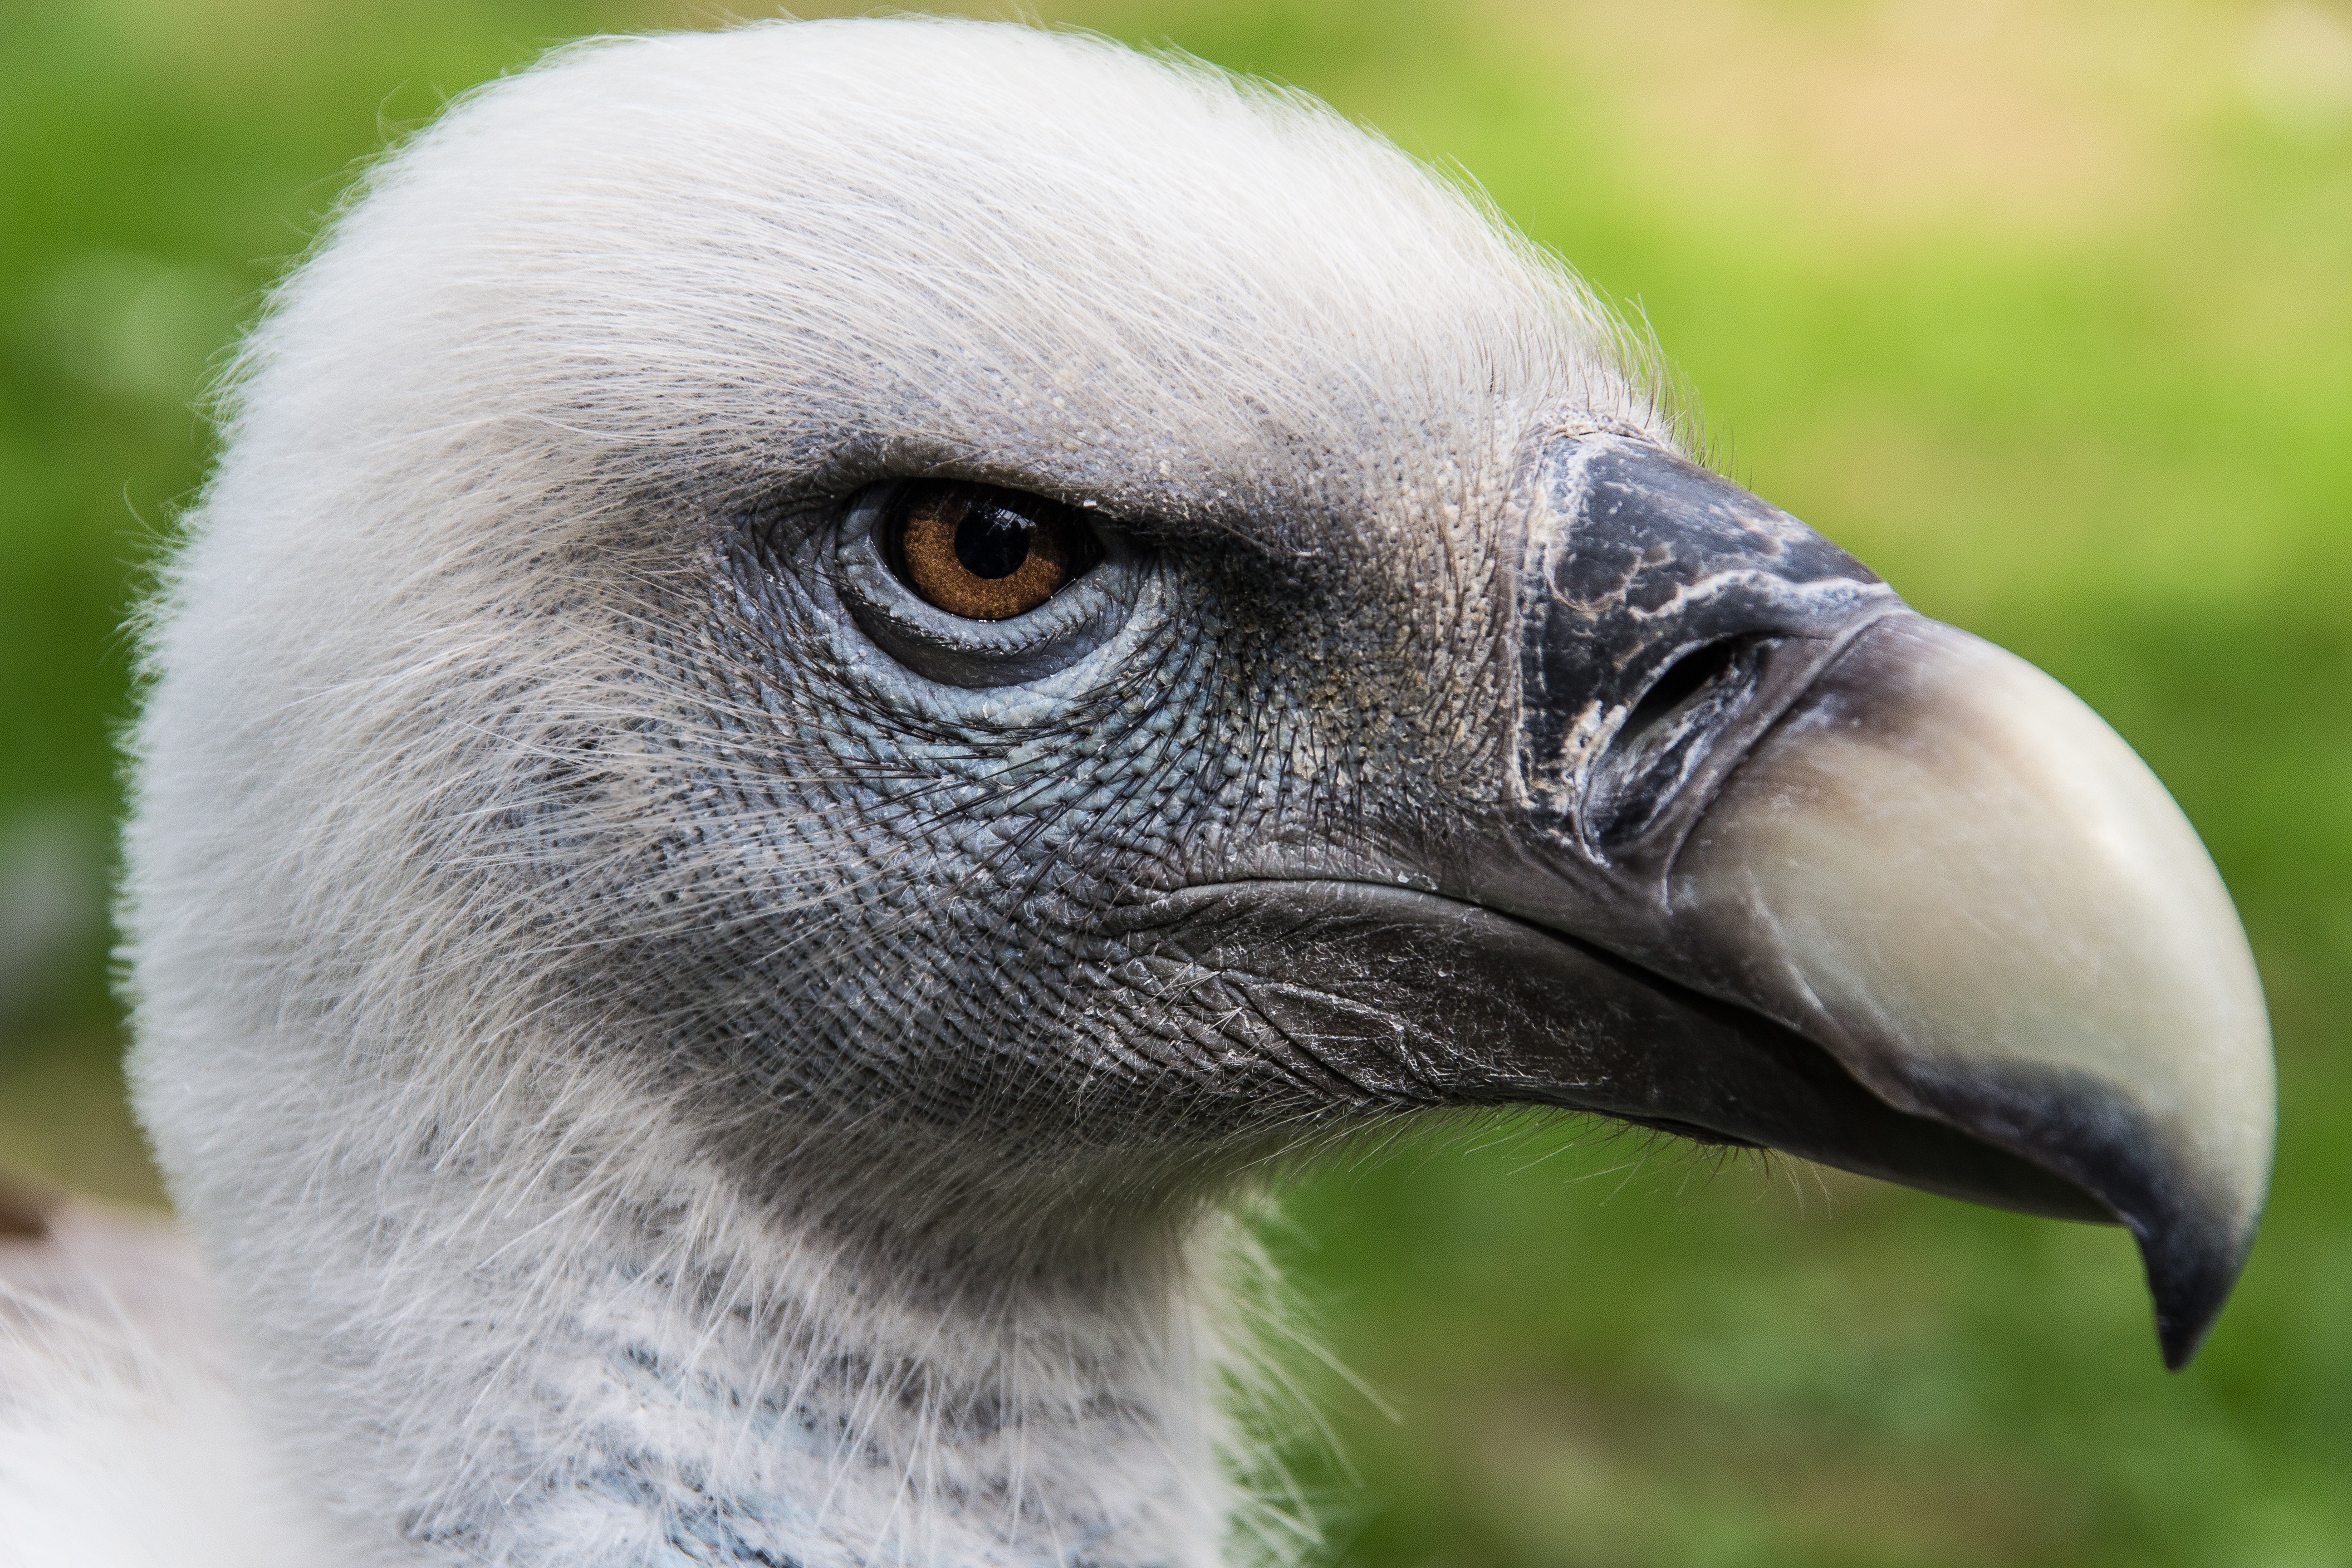
bird, wildlife, zoo, beak, fauna, raptor, bird of prey, close up, head, vertebrate, vulture, animal world, flightless bird